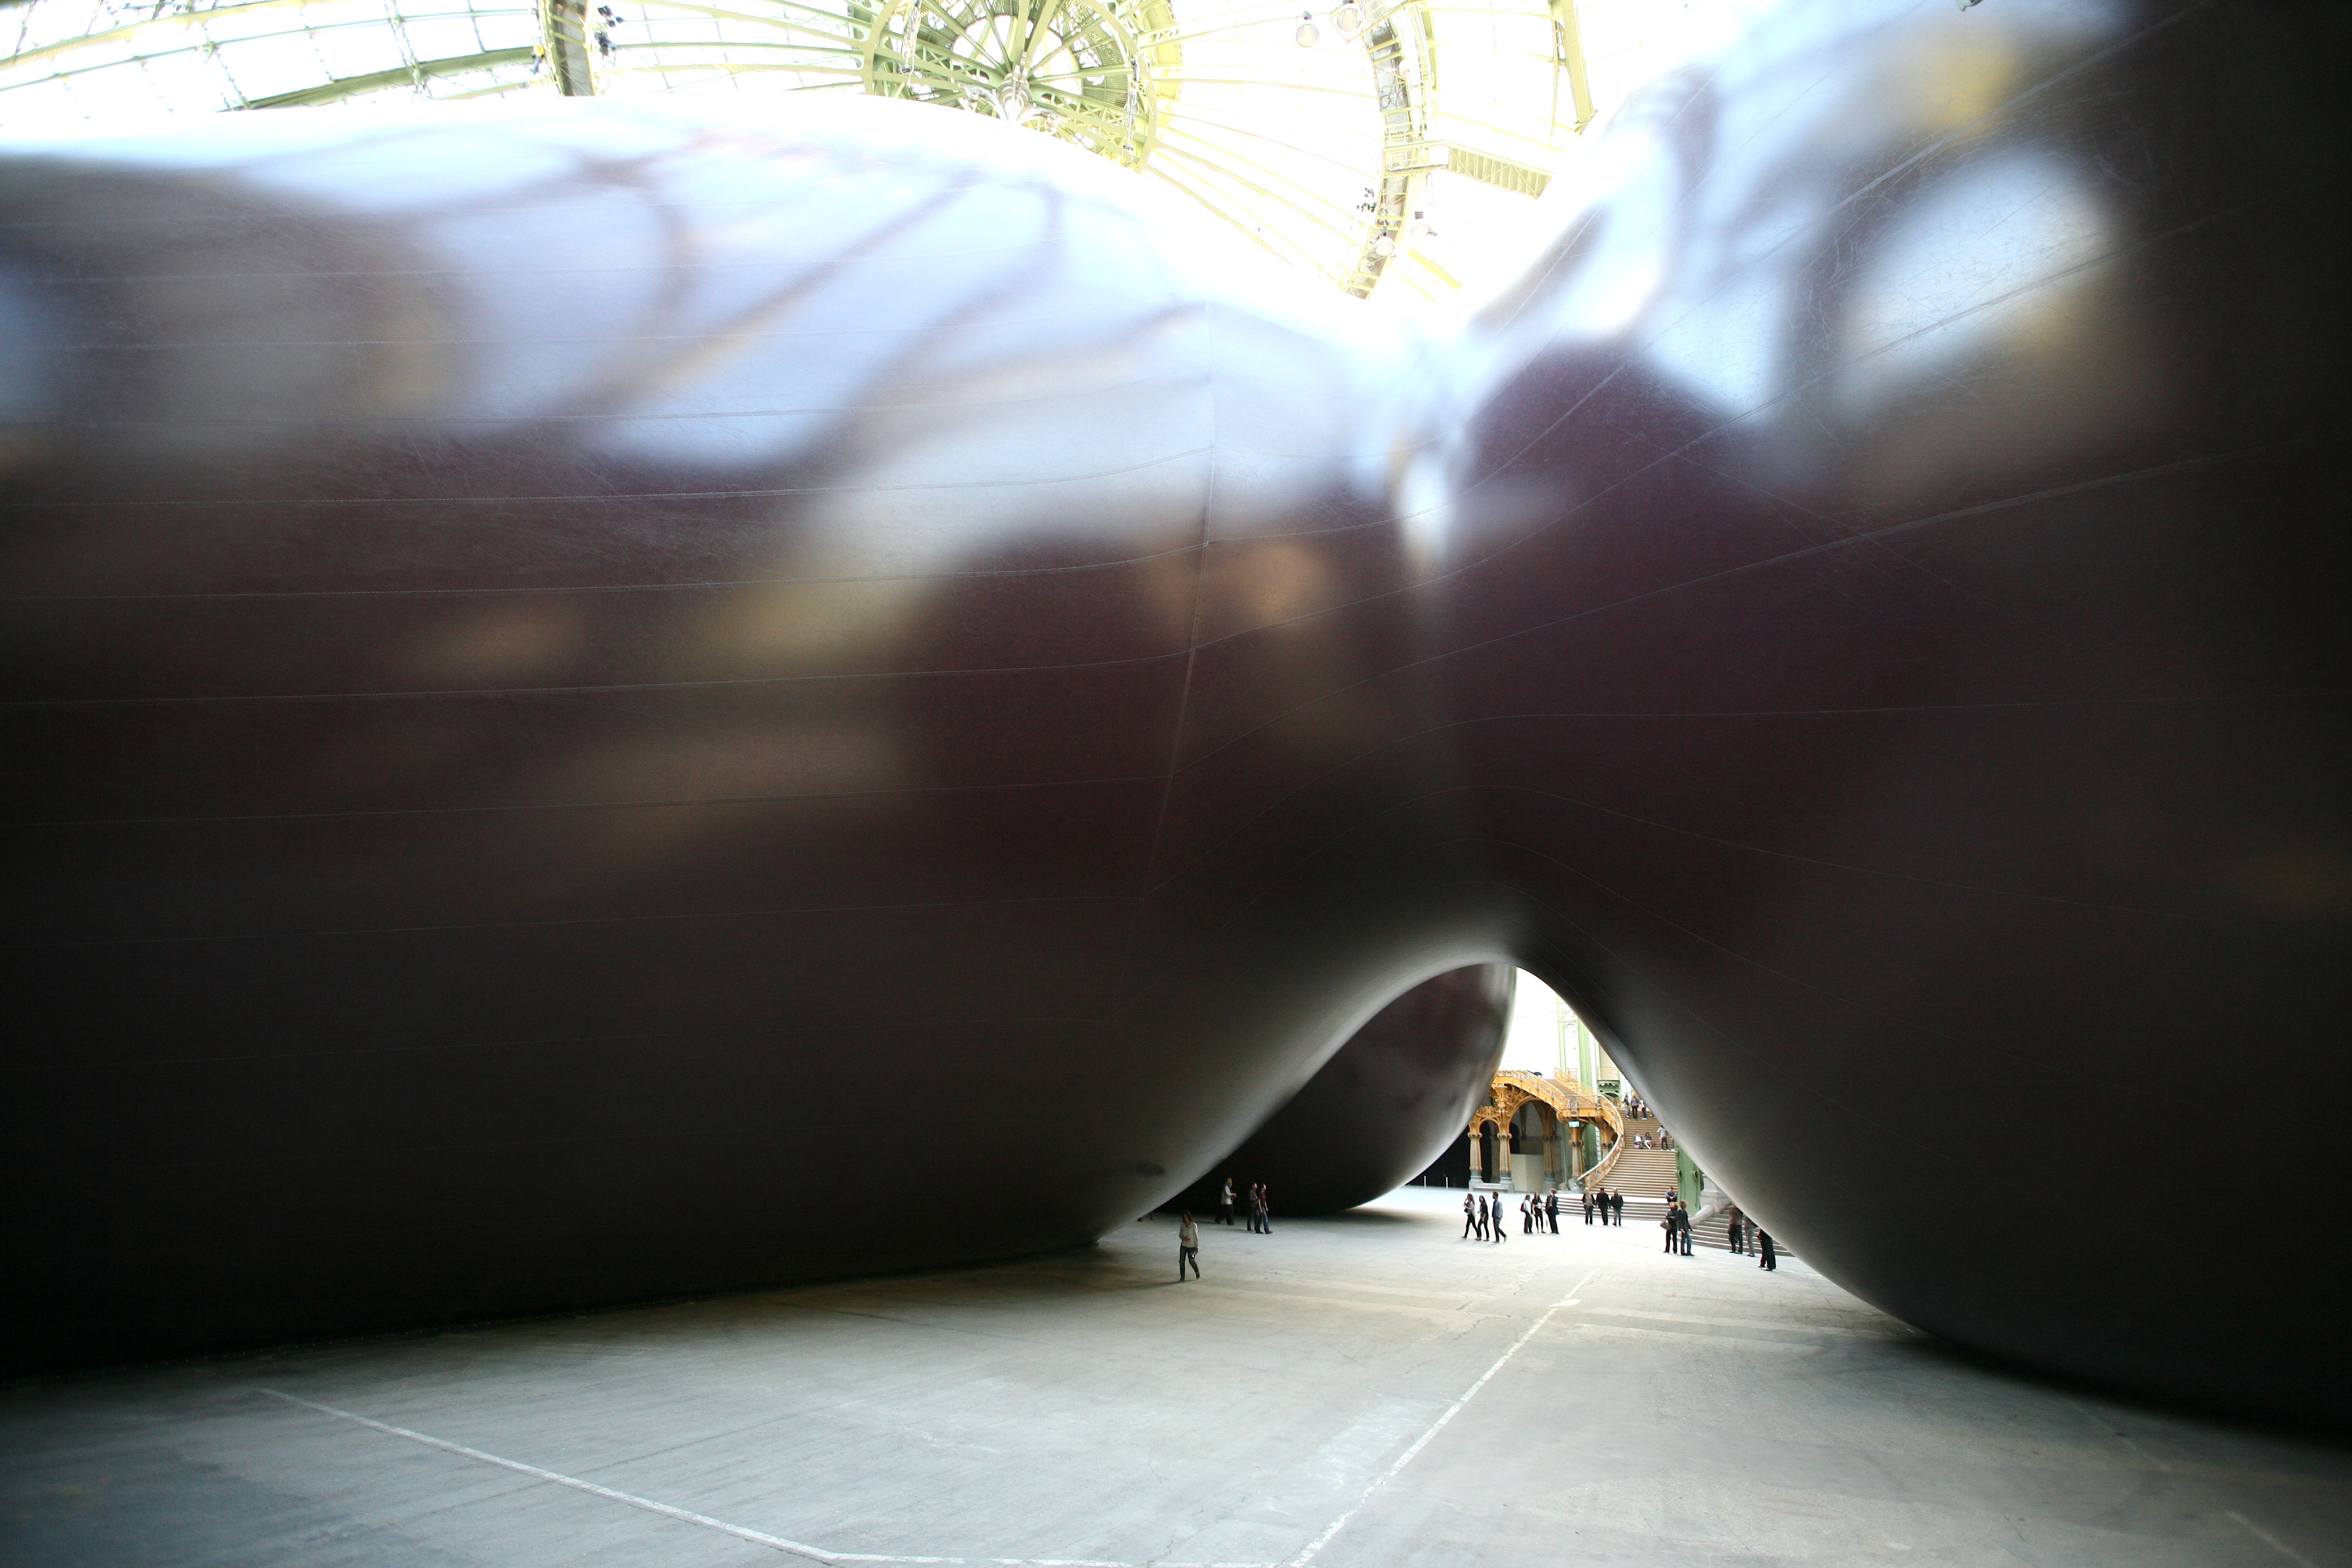
light, white, sunlight, paris, darkness, black, artwork, sculpture, art, exposition, snapshot, exhibition, shape, anishkapoor, contemporaryart, leviathan, grandpalais, monumenta